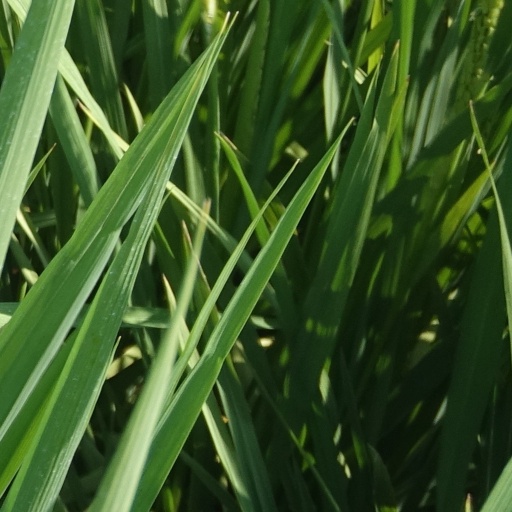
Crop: rice